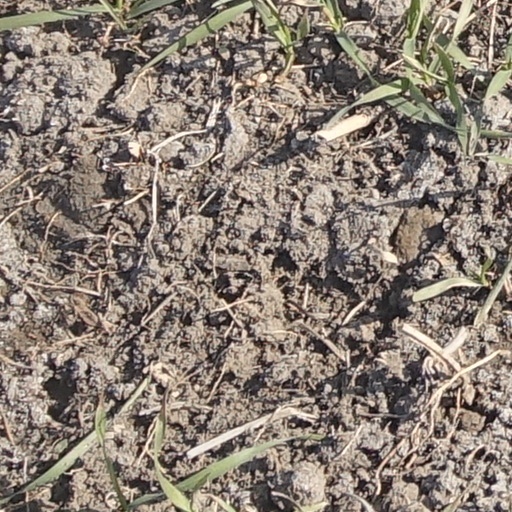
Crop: wheat